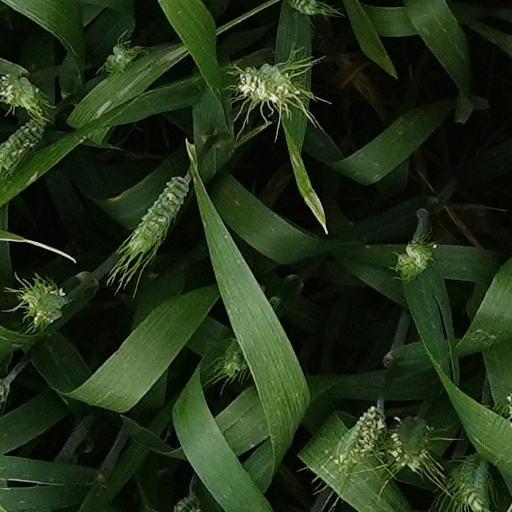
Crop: wheat